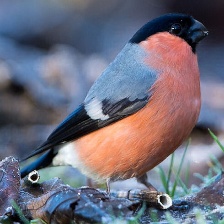
Species: EURASIAN BULLFINCH
Scientific name: PYRRHULA PYRRHULA